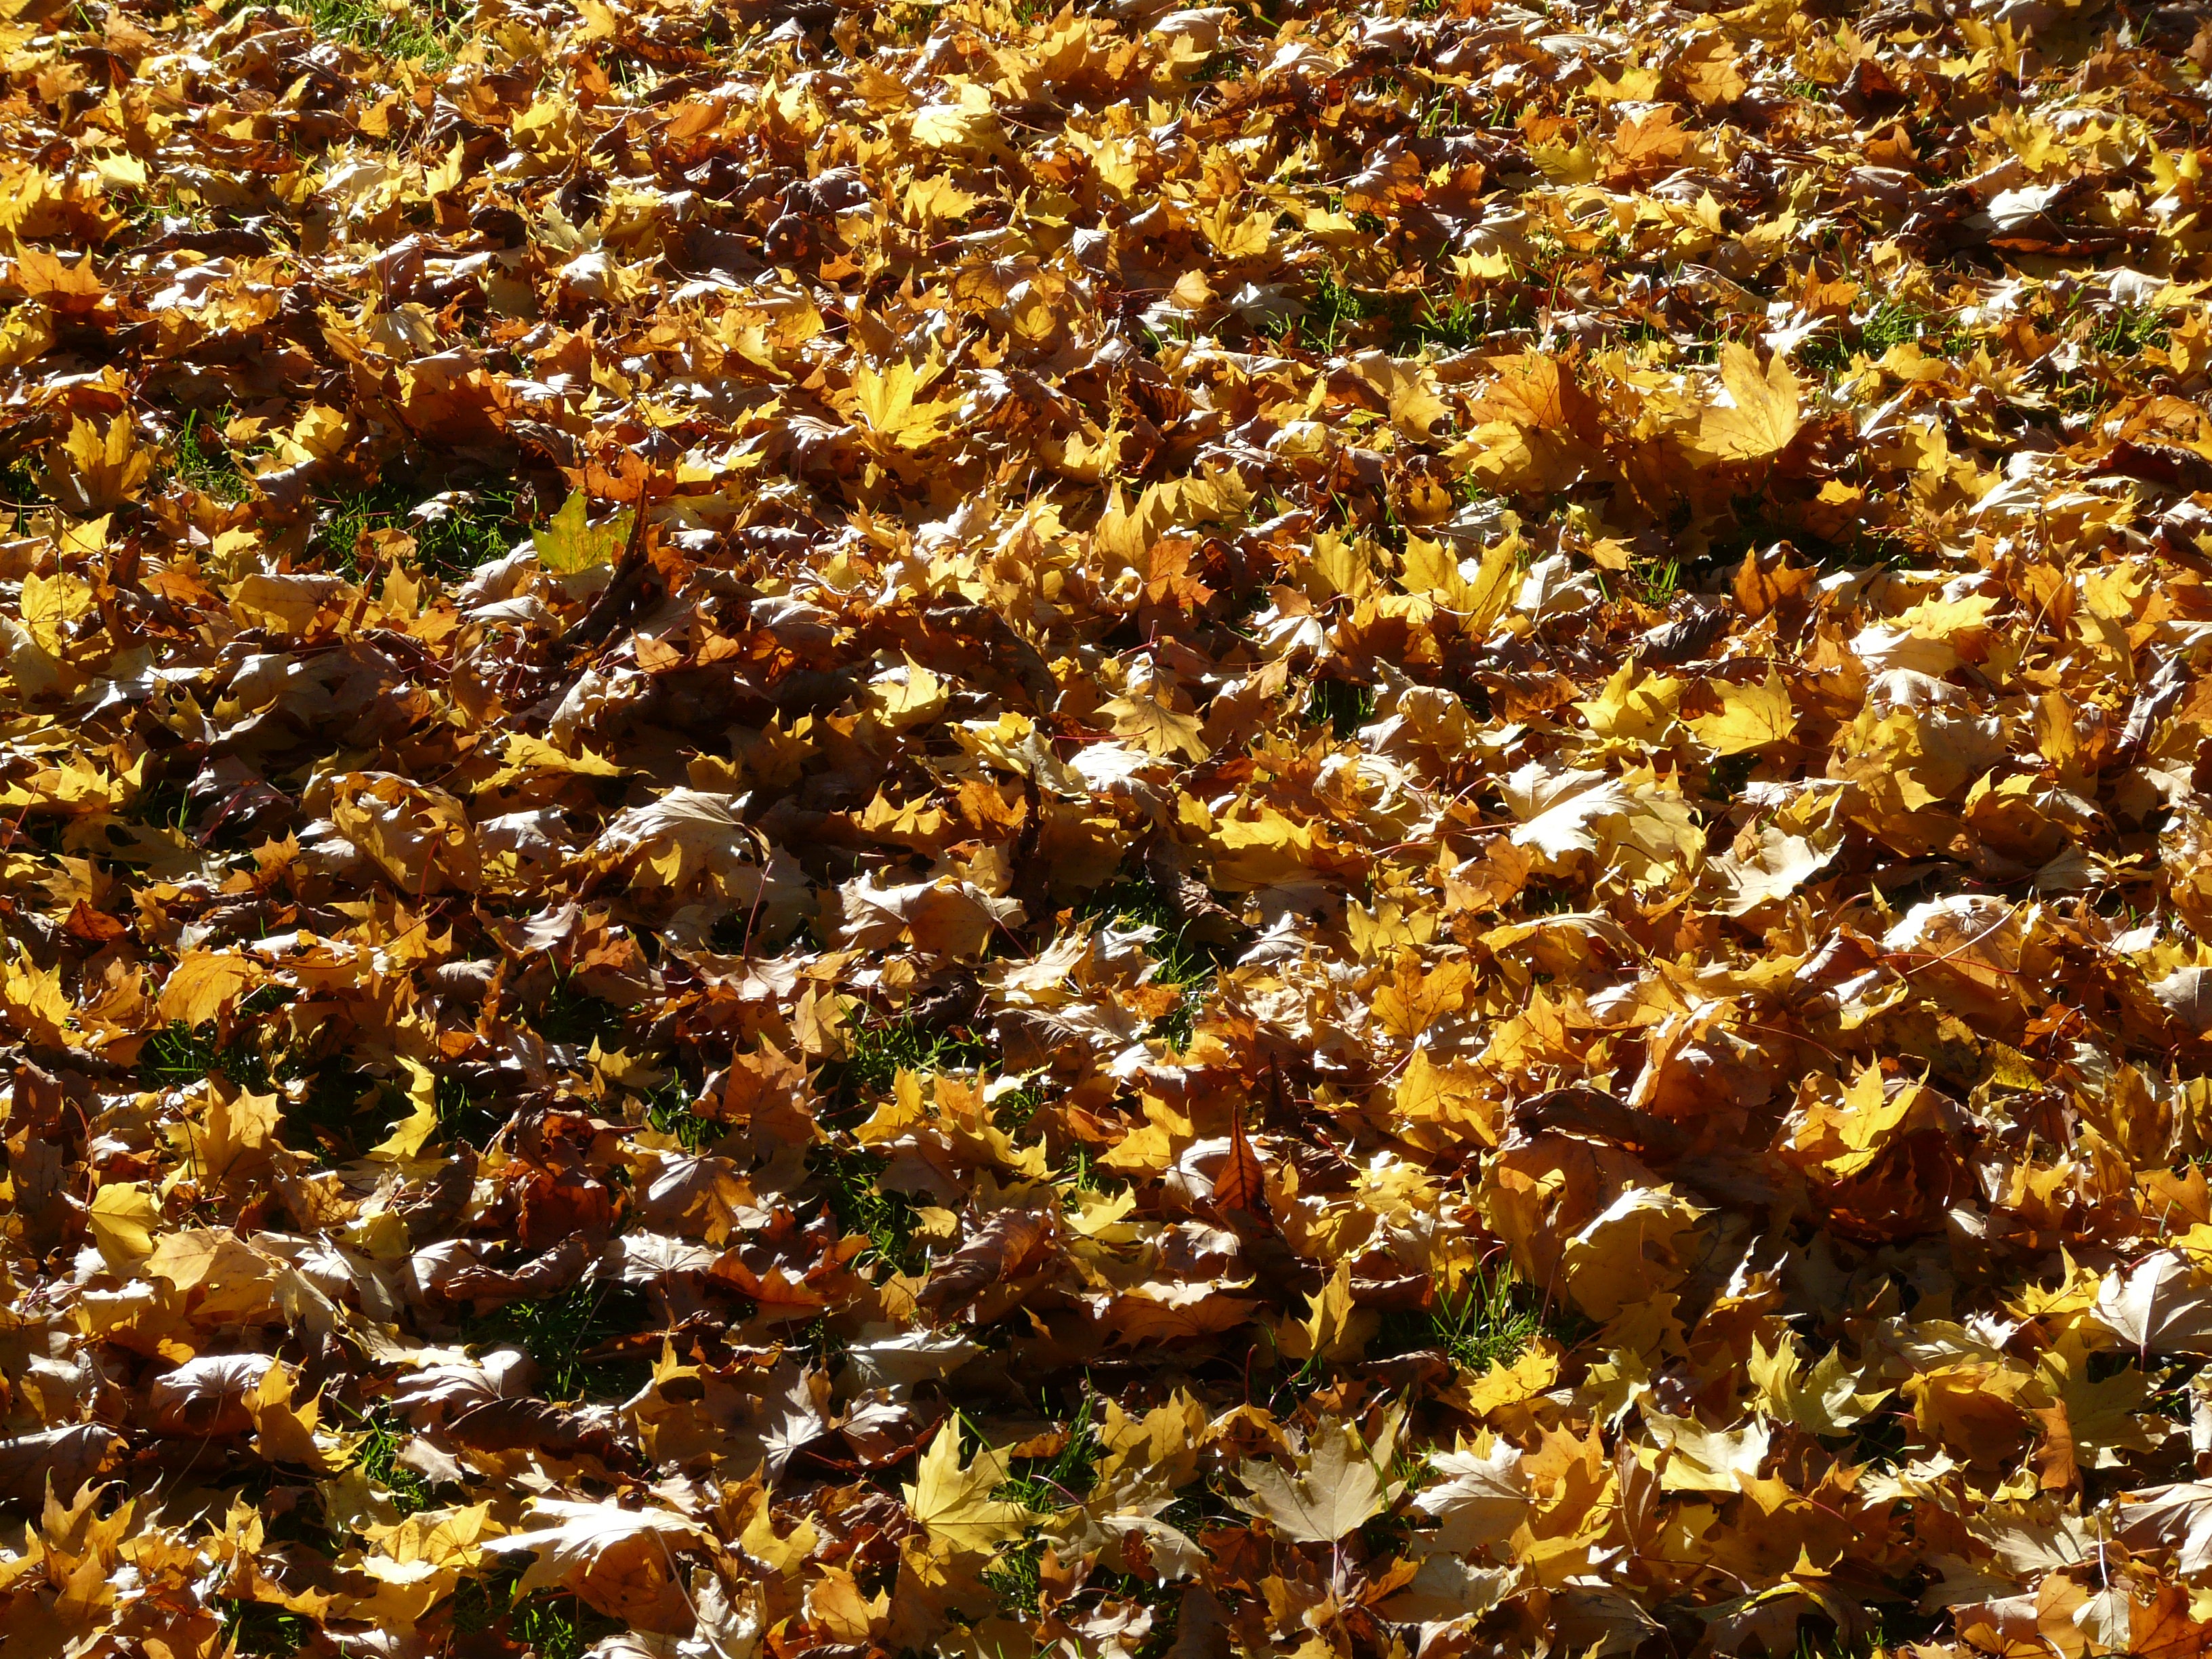
tree, nature, plant, leaf, flower, autumn, brown, soil, colorful, yellow, season, maple, emerge, leaves, gold, deciduous, maple leaves, fall color, fall foliage, autumn forest, fall leaves, autumn colours, back light, golden yellow, acer platanoides